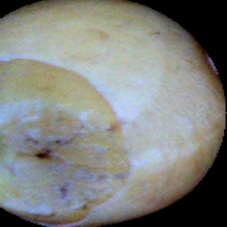
Label: Broken